Ilmārs Starostīts

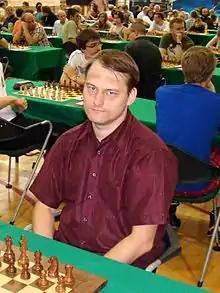
Starostīts in Warsaw, 2011

Ilmārs Starostīts (born May 30, 1979, in Rēzekne) is a Latvian chess player who holds the FIDE title of Grandmaster (2010).